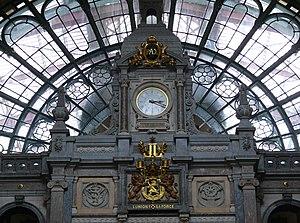
Le méridien de Paris est le méridien passant par le centre de l'Observatoire de Paris. Il est situé à 2°20'13,82" à l'est de celui de Greenwich. L'importance historique et scientifique du méridien de Paris est liée aux mesures d'arc de méridien qui lui correspondent : les mesures de la Méridienne de France. Ces mesures sont à l'origine du développement de la géodésie, ainsi que de la définition historique du mètre.